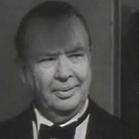
Age: 67